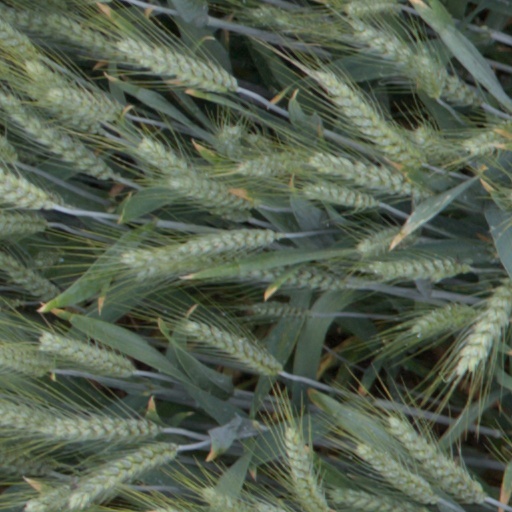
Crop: wheat